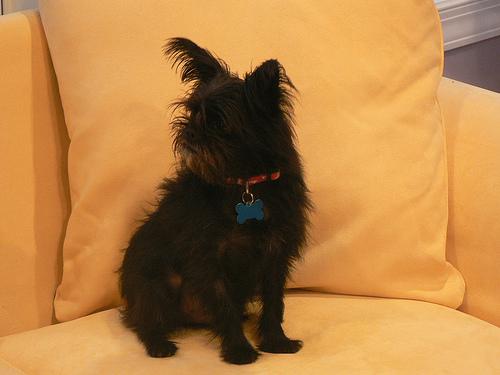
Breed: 200-n000012-affenpinscher